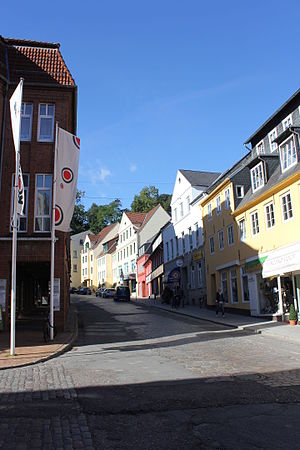
Frisergade
Frisergaden fører op til Friserbjerget.
Frisergade eller Friesische Straße er en gade i den Indre By i Flensborg, der forbinder Søndertorvet med bydelen Friserbjerg. Frisergaden var i middelalderen byens vestgående udfaldsvej til Hærvejen, til byen Læk og Nordfrisland. Deraf stammer også gadenavnet Frisergade. I den østlige ende møder gaden Rødegade og Angelbogade.